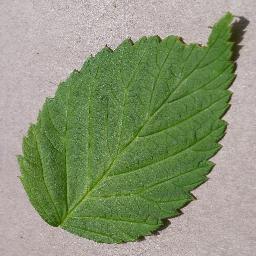
Label: Raspberry___healthy